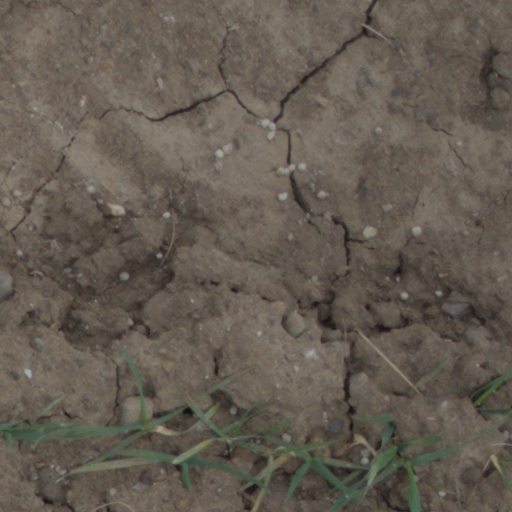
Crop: wheat